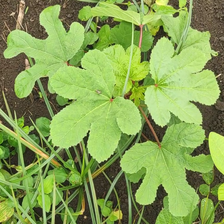
Weed species: Little_Mallow(Malva parviflora)